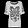
Label: Shirt